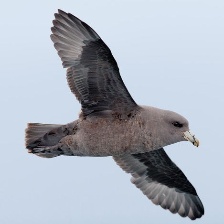
Species: NORTHERN FULMAR
Scientific name: FULMARUS GLACIALIS